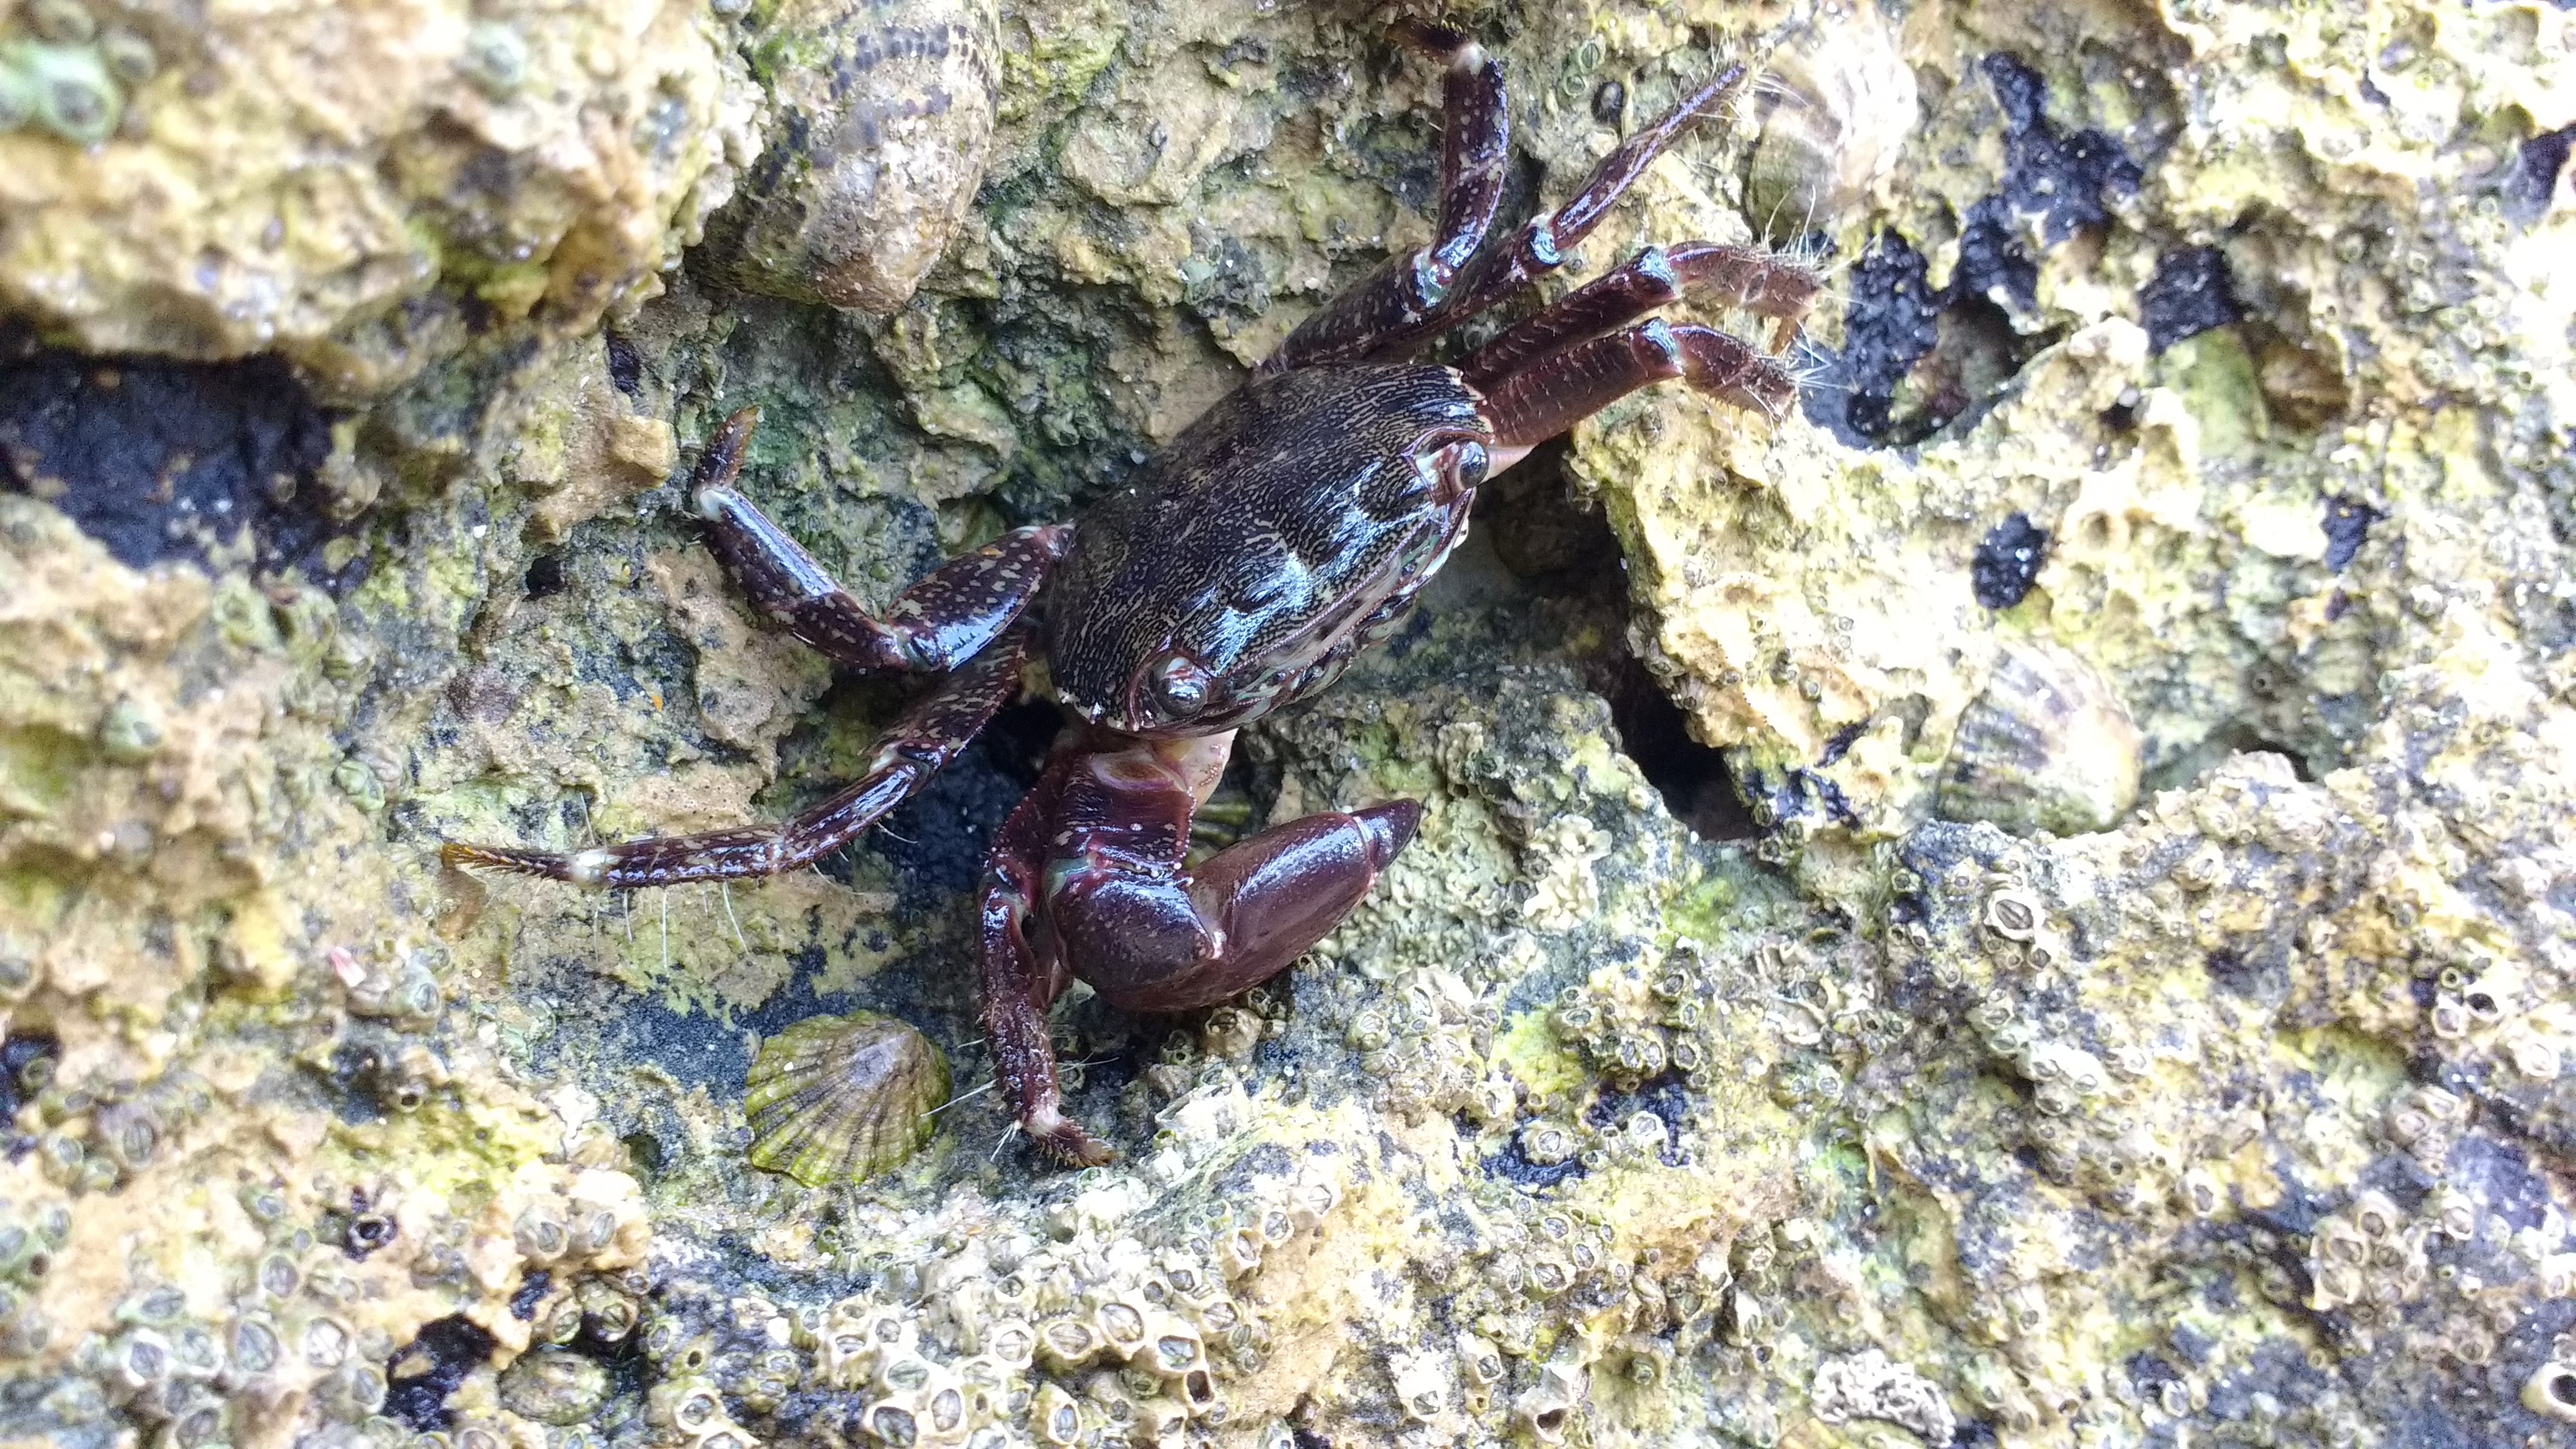
nature, rock, animal, wildlife, food, biology, seafood, amphibian, fauna, crab, invertebrate, portugal, marine biology